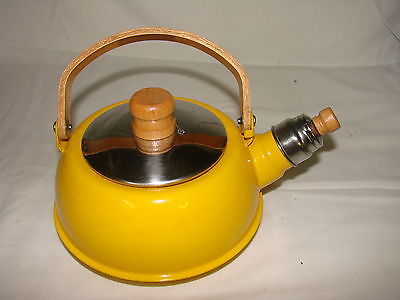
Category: kettle